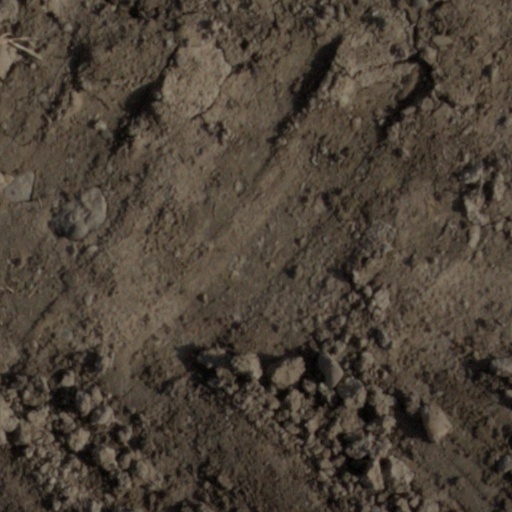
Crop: wheat